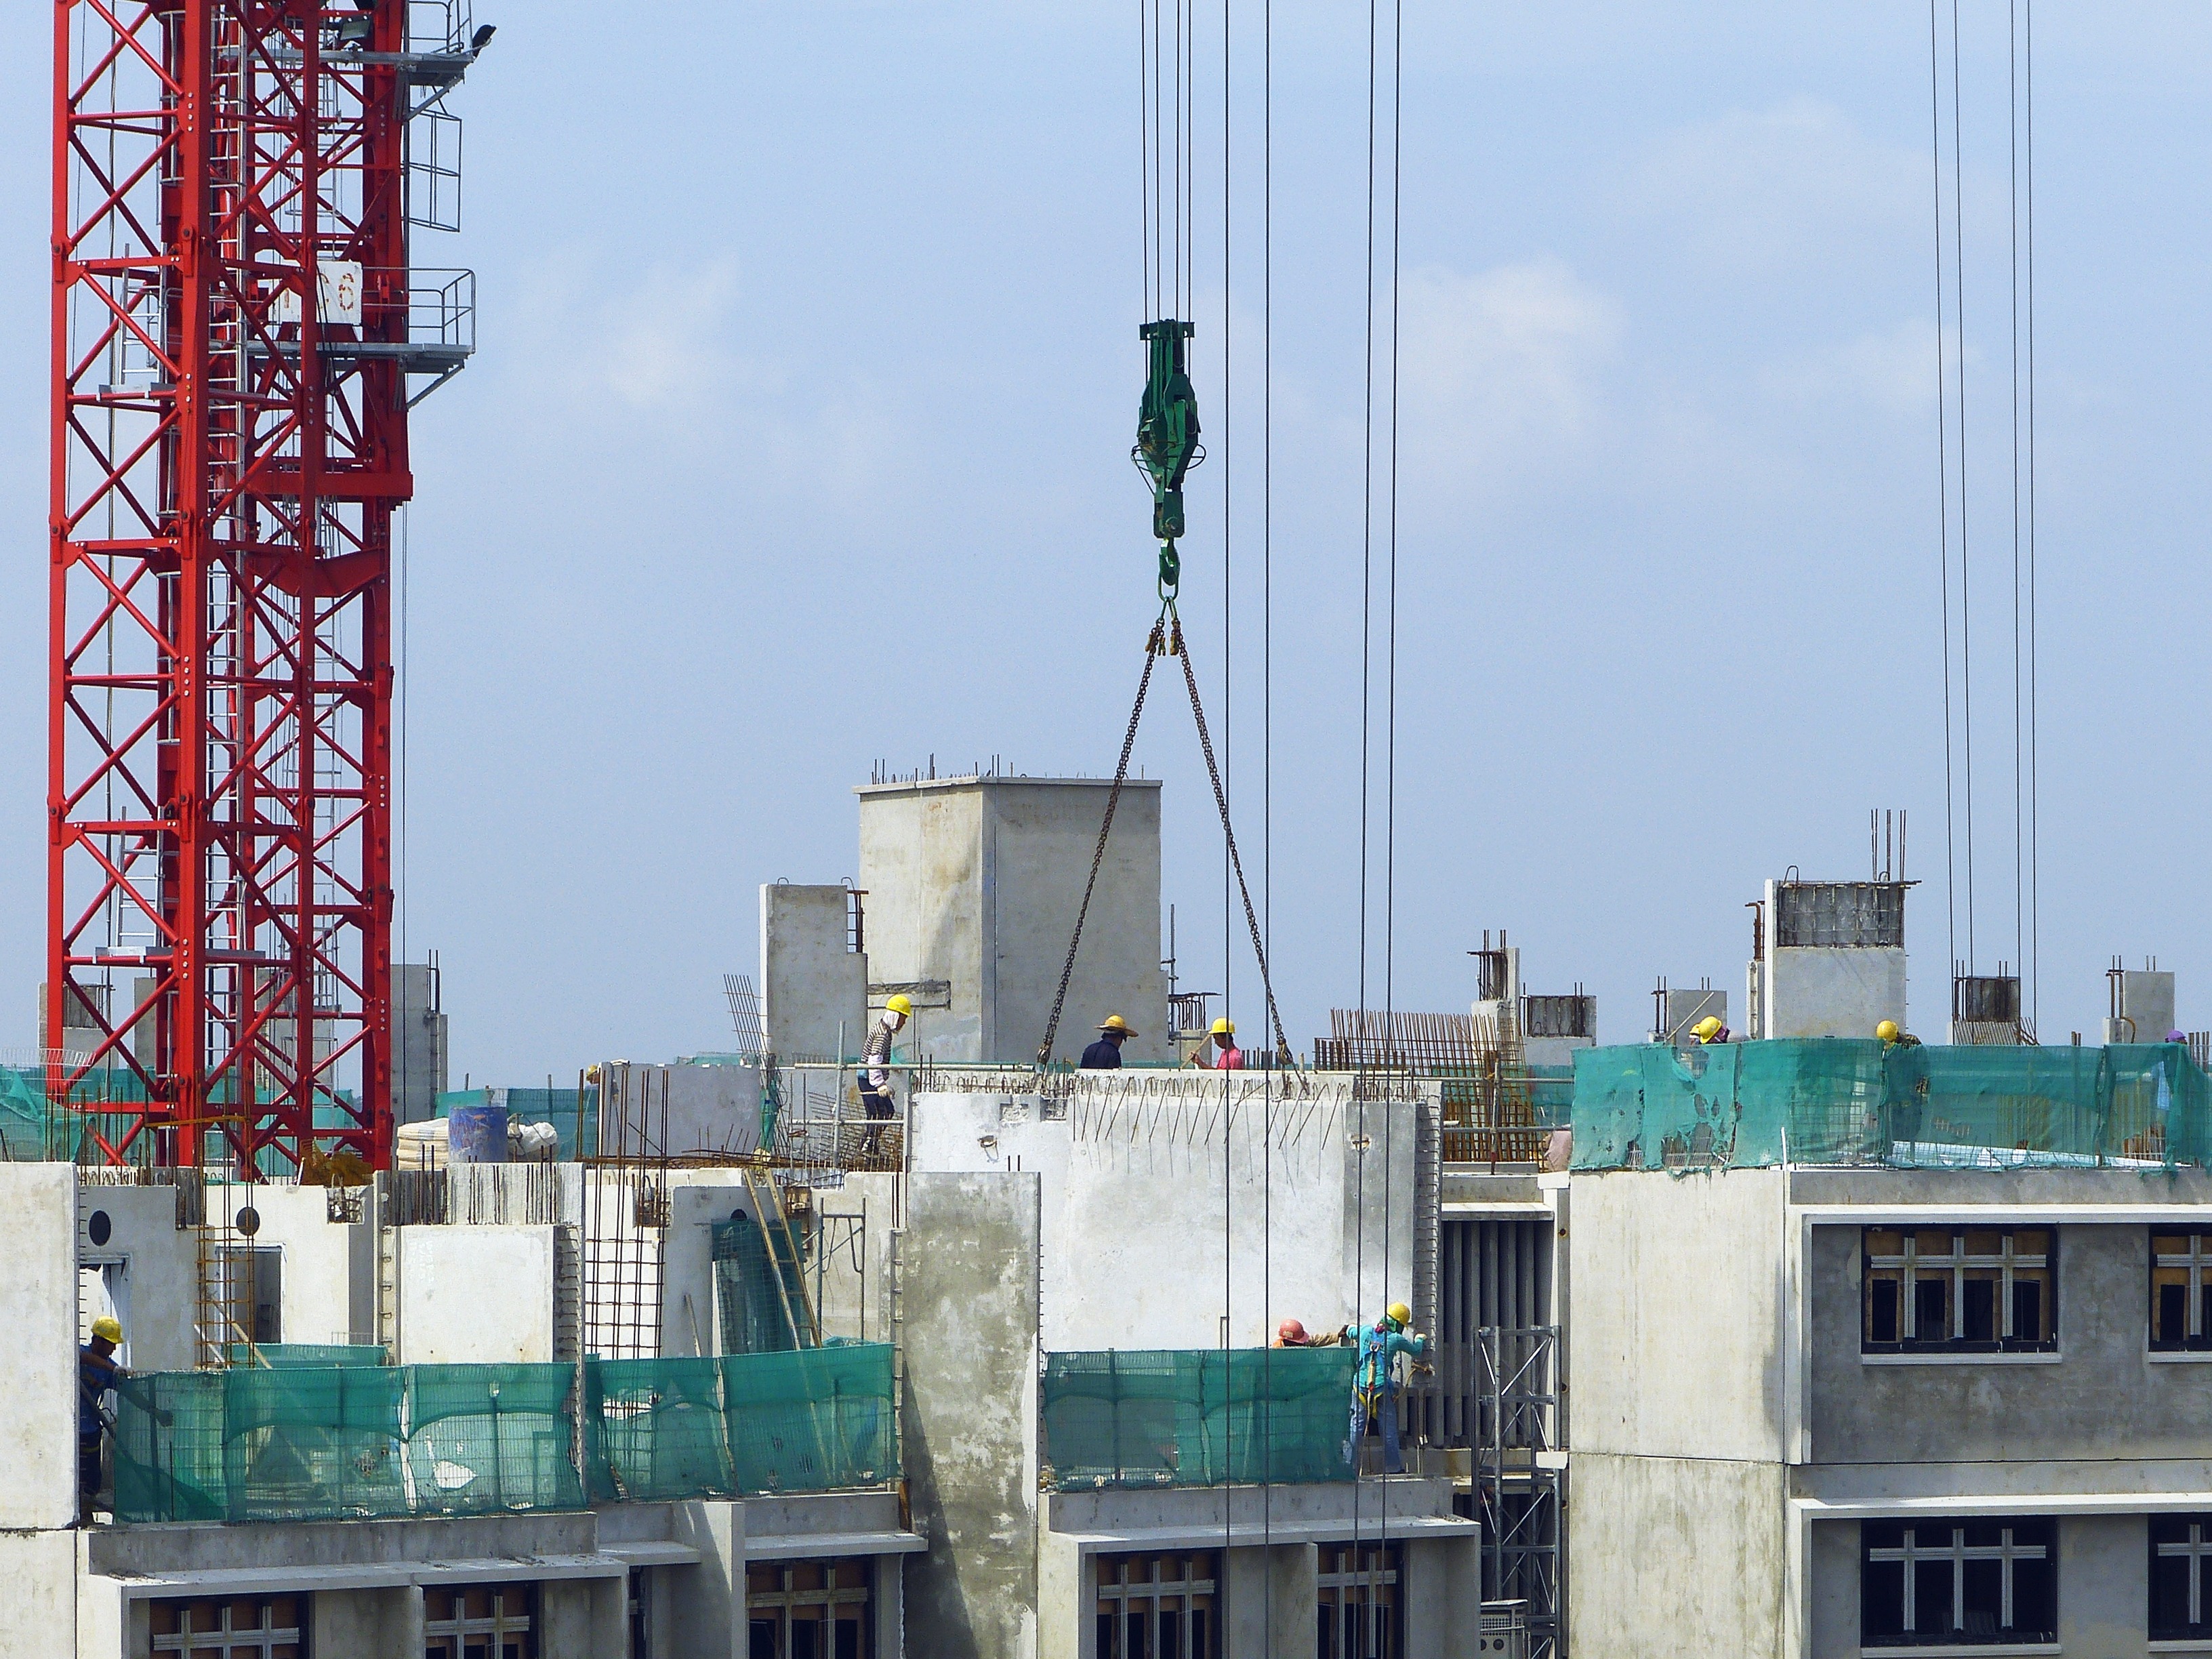
architecture, sky, building, transport, construction, vehicle, mast, metal, blue, industry, electricity, housing, energy, construction site, helmet, net, build, crane, site, singapore, heavy equipment, under construction, building site, construction equipment, building construction, men at work